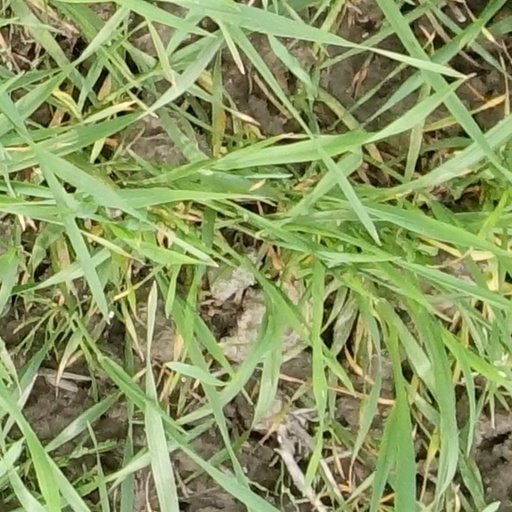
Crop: wheat